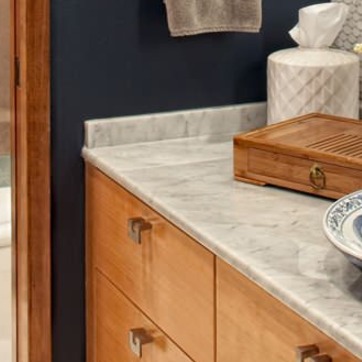
Material: polishedstone